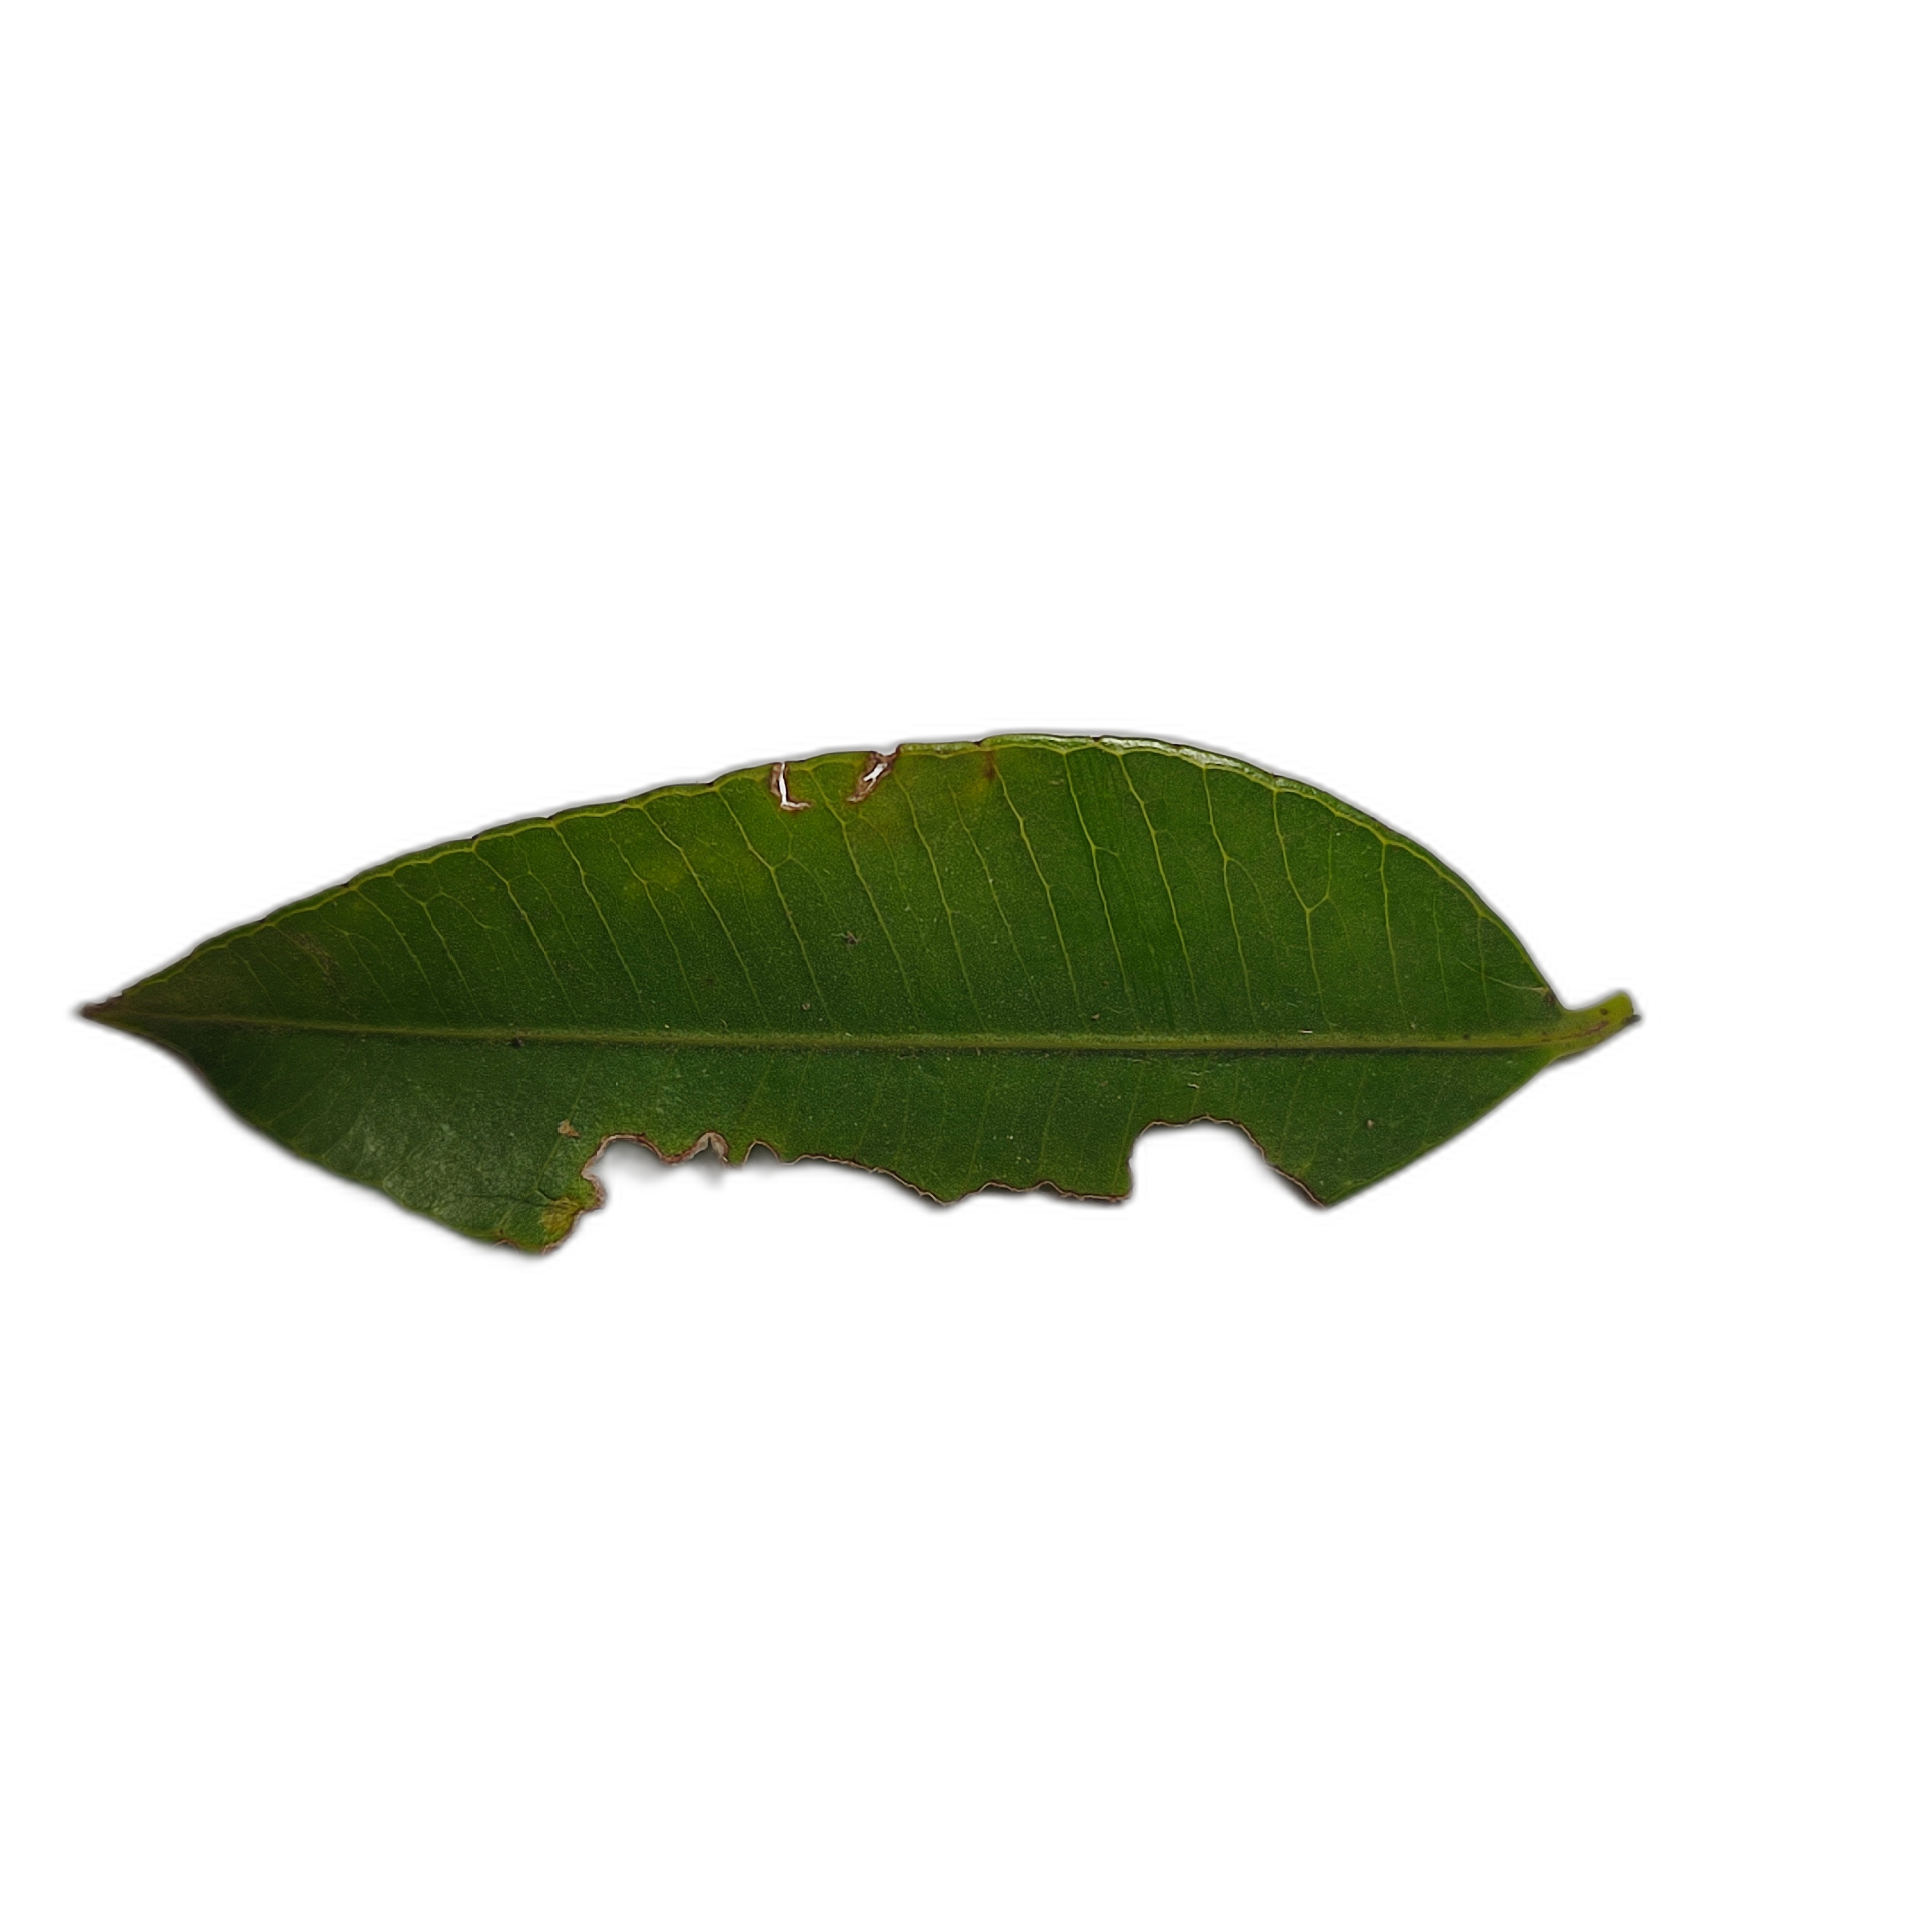
Label: not_healthy